Dindigul Fort

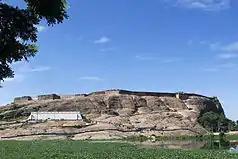

The history of Dindigul is centered on the fort over the small rock hill and fort. Dindigul region was the border of the three prominent kingdoms of South India, the Cheras, Cholas and Pandyas. During the first century A.D., the Chola king Karikal Cholan captured the Pandya kingdom and Dindigul came under the Chola rule. During the sixth century, the Pallavas took over most provinces of Southern India and Dindigul was under the rule of Pallavas until Cholas regained the state in the 9th century and the Pandyas regained control by the 13th century.